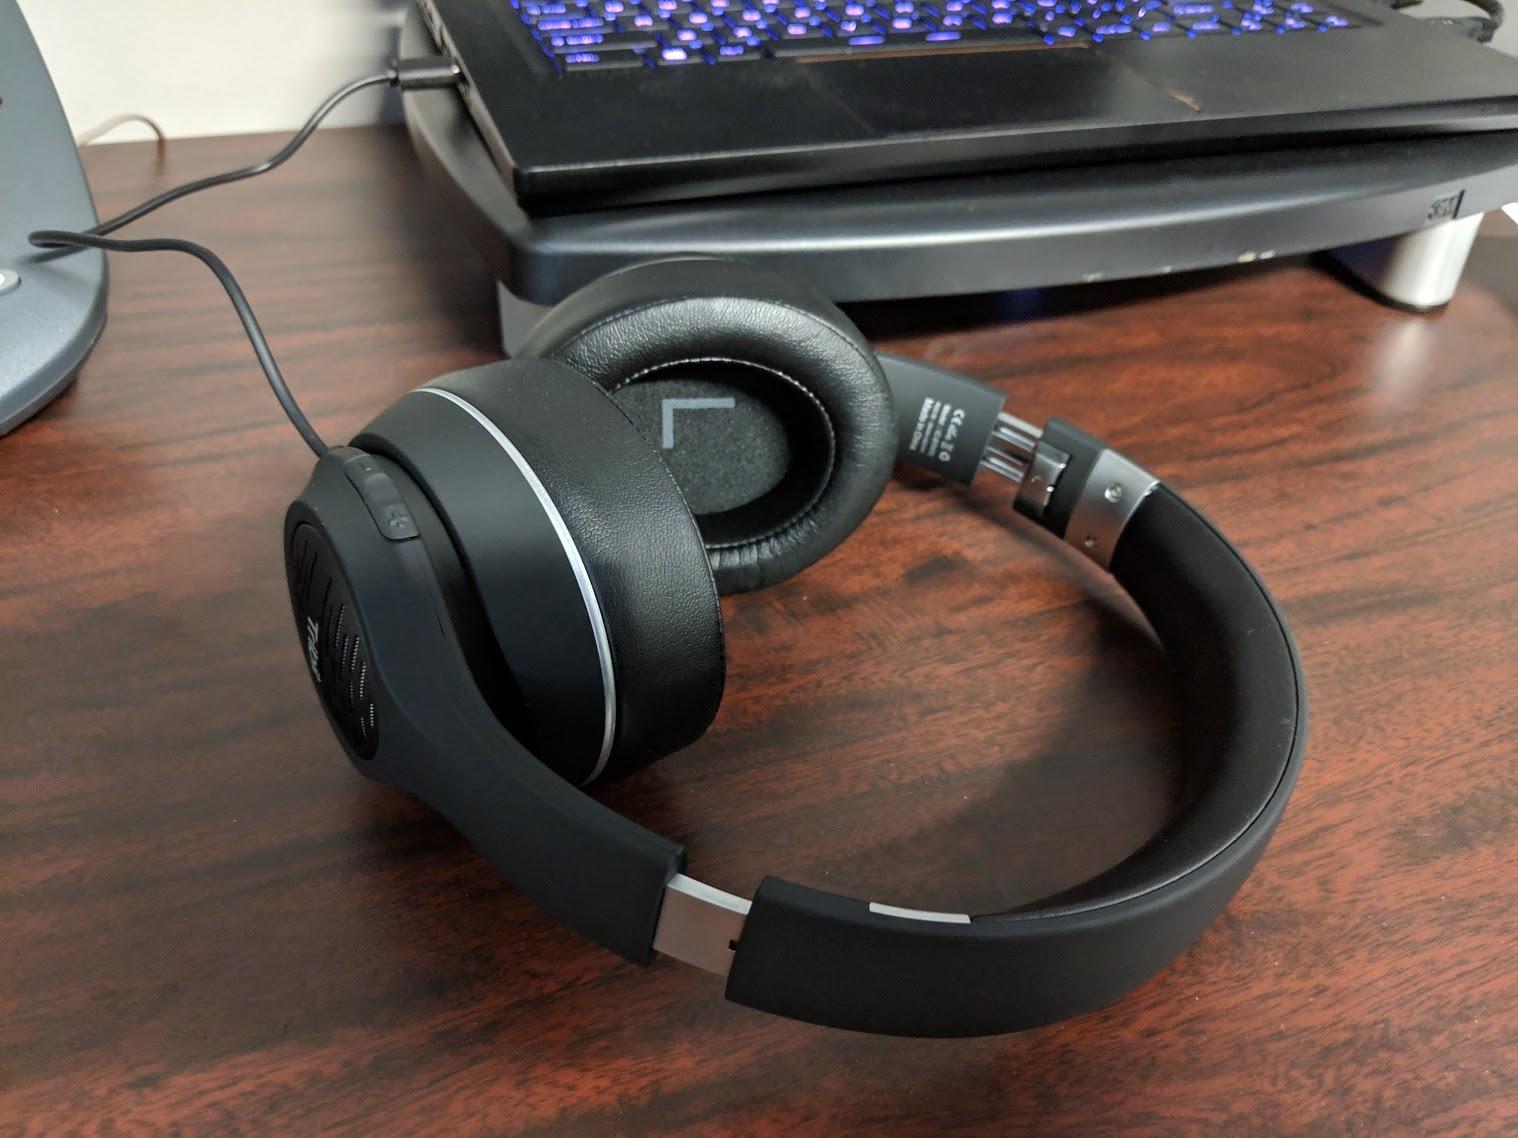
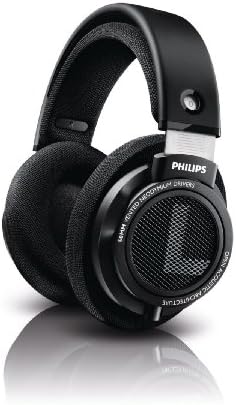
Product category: headphones
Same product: no